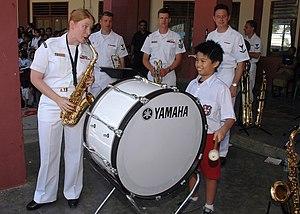
Yamaha Drums est une filiale de Yamaha Corporation fondée en 1967.